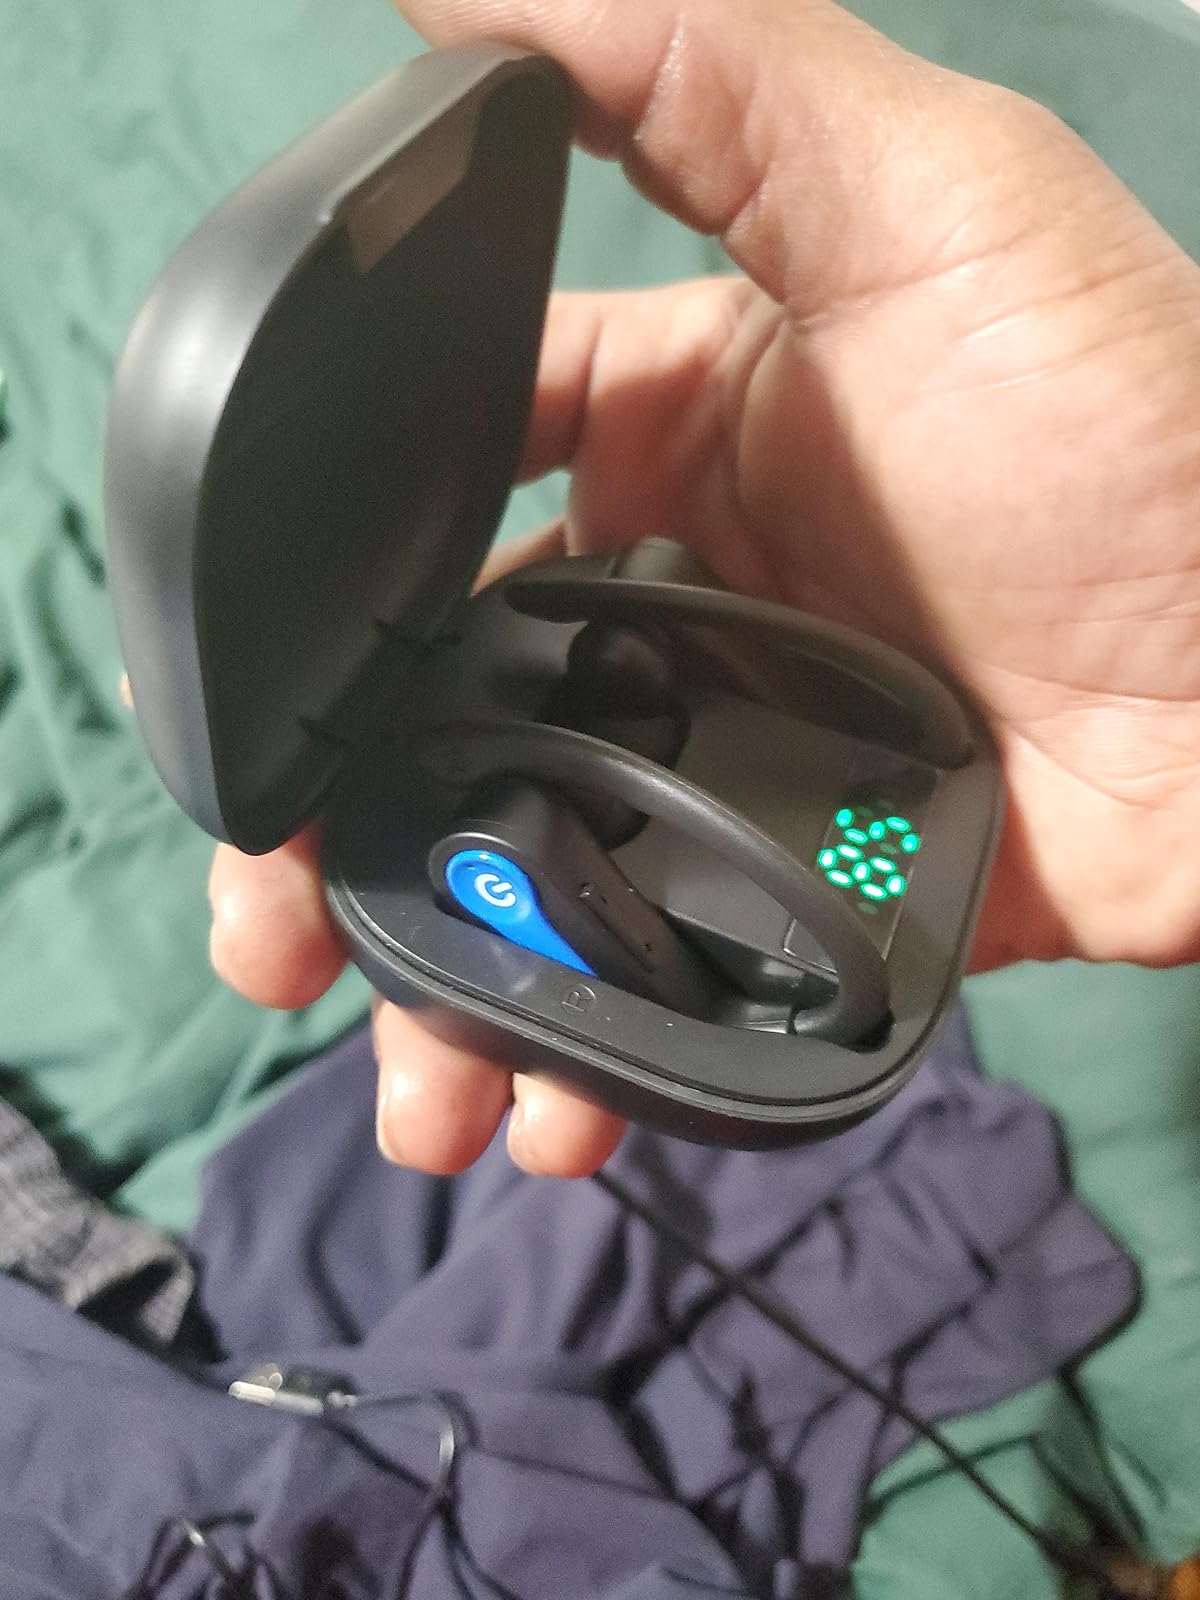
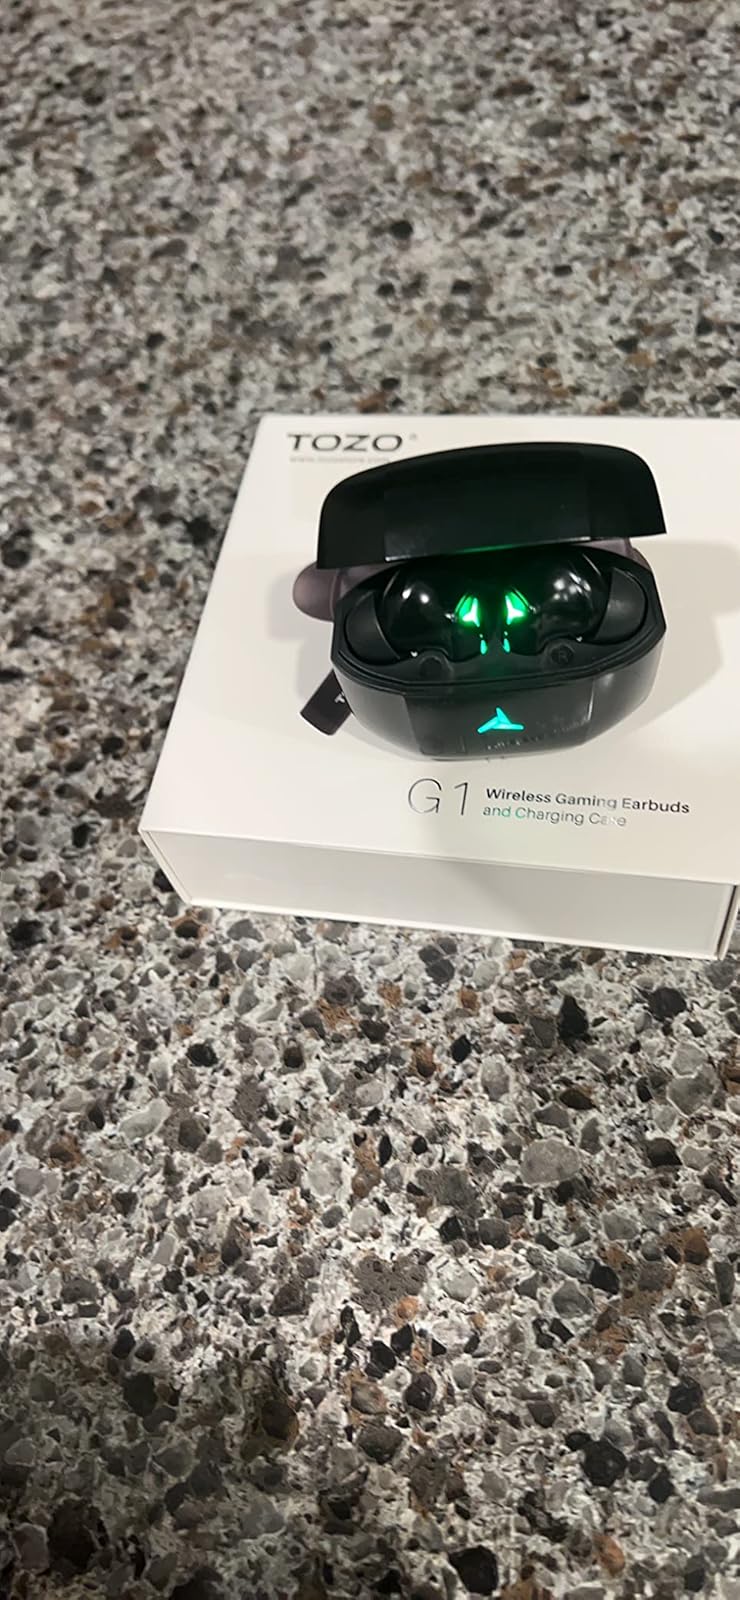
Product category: earbuds
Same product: no